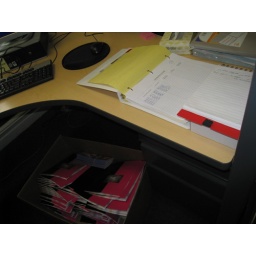
the pre-assembled packages are in a box on the floor of kourtney's cubicle.